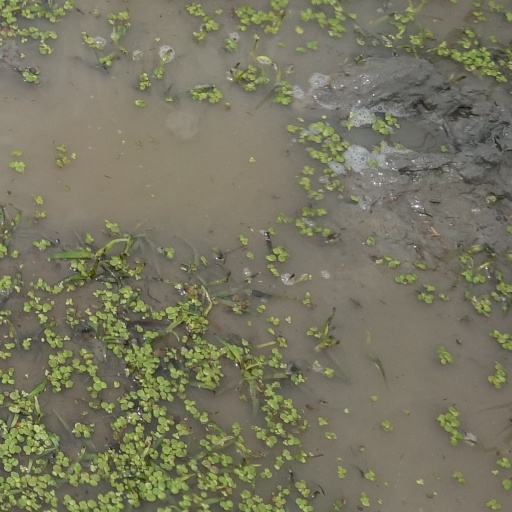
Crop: rice